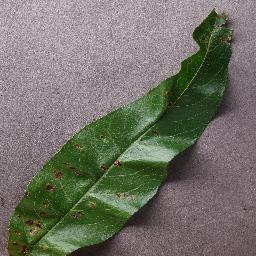
Label: Peach___Bacterial_spot